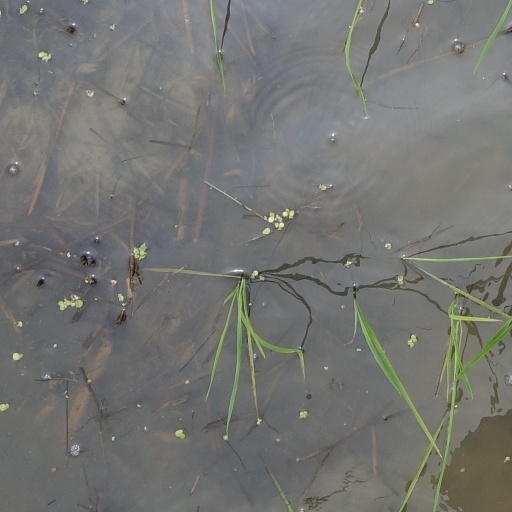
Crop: rice